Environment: real
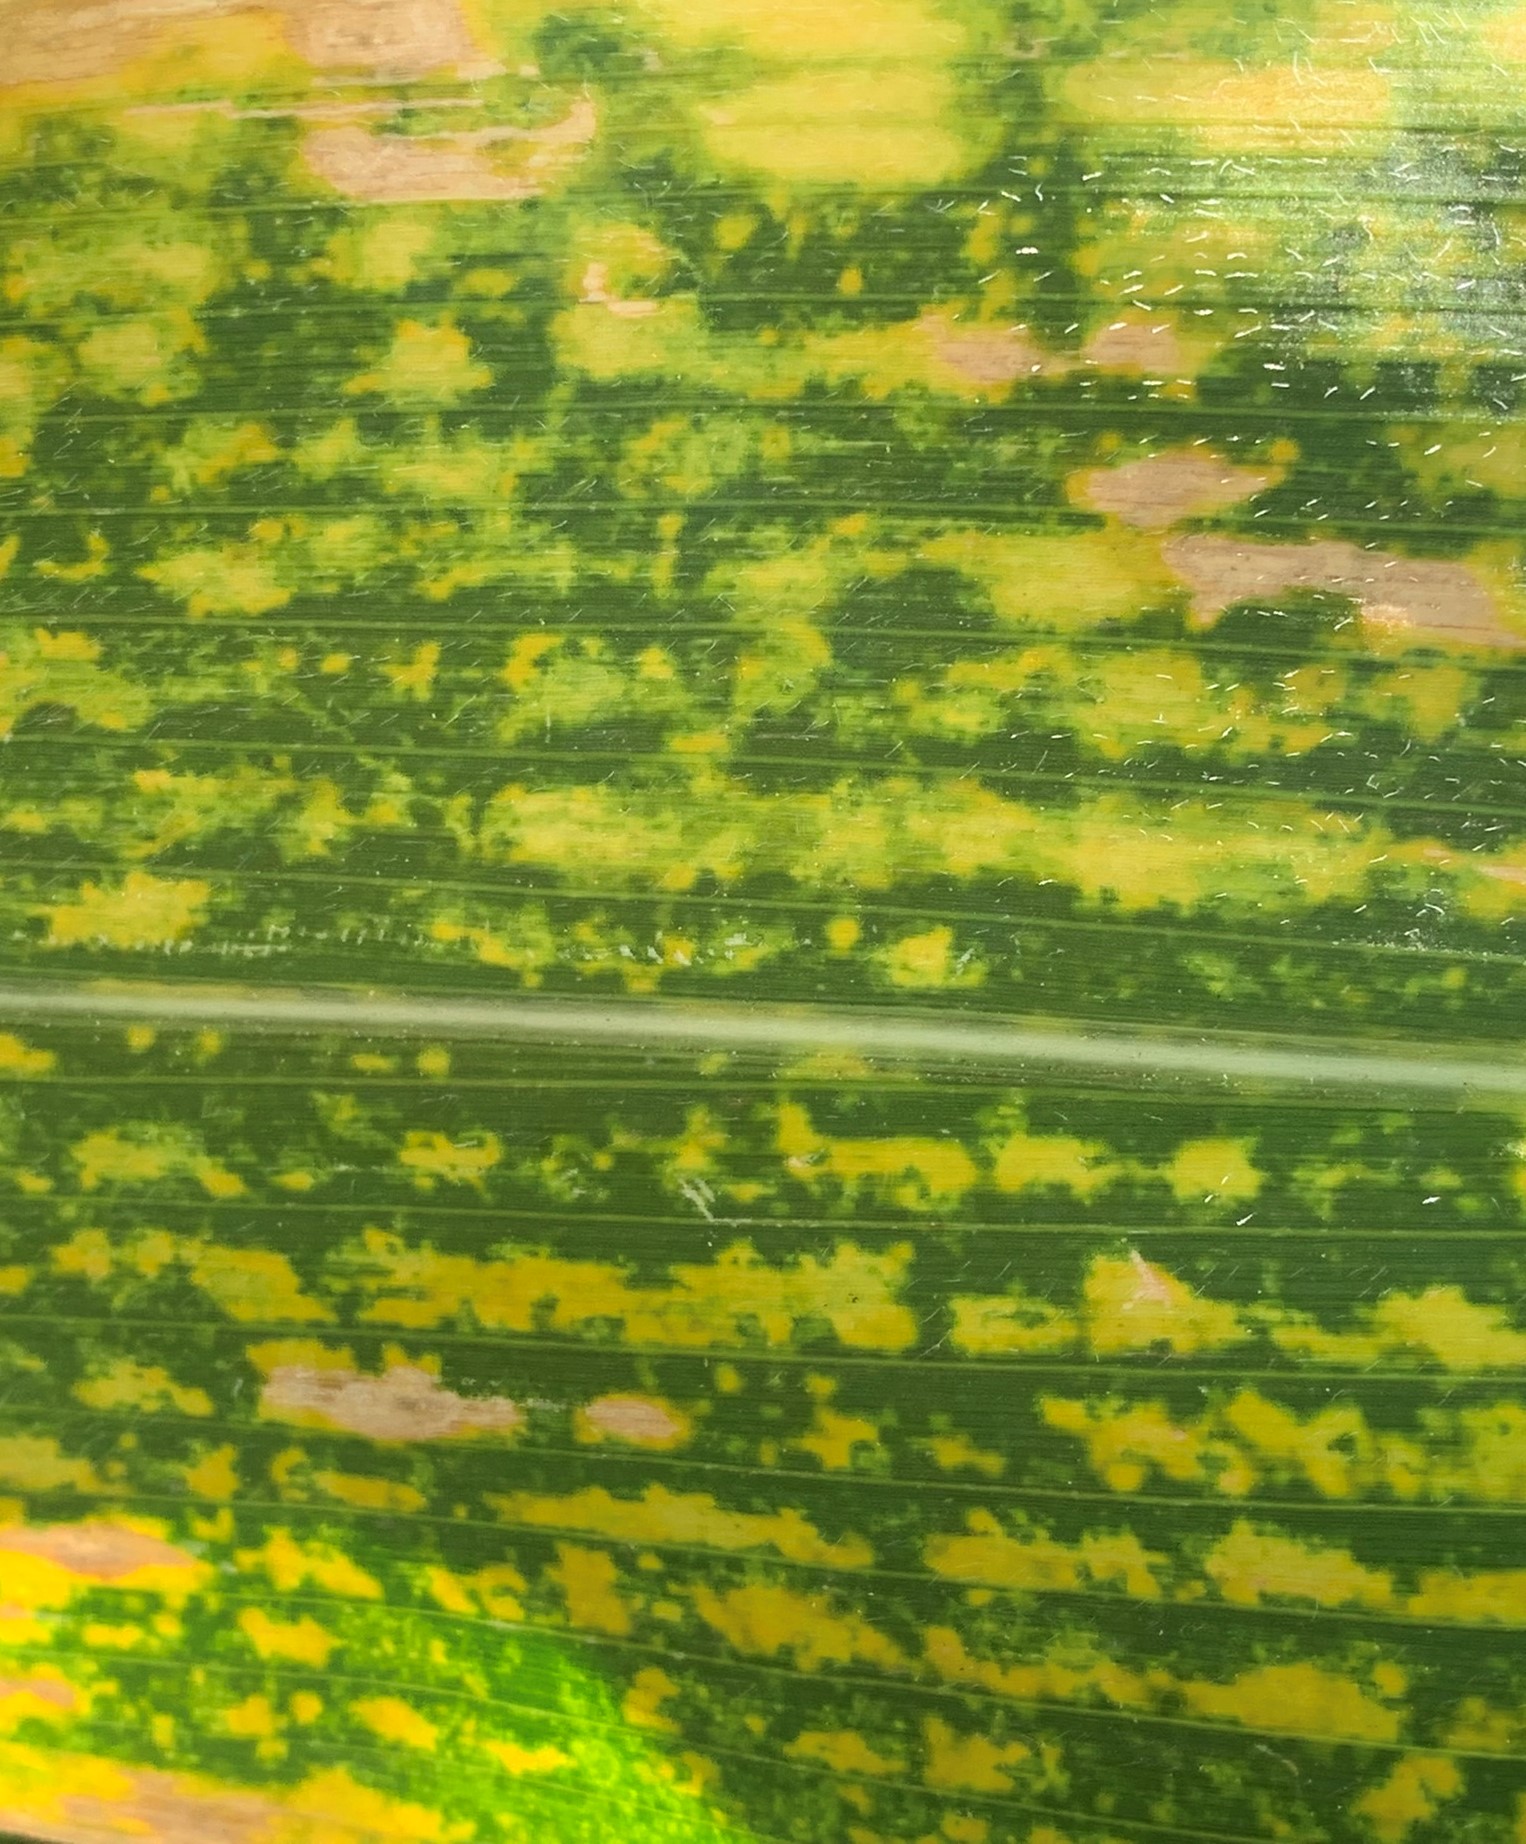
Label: lethal_necrosis